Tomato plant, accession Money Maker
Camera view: vertical (180 deg); turntable rotation: 180 degrees
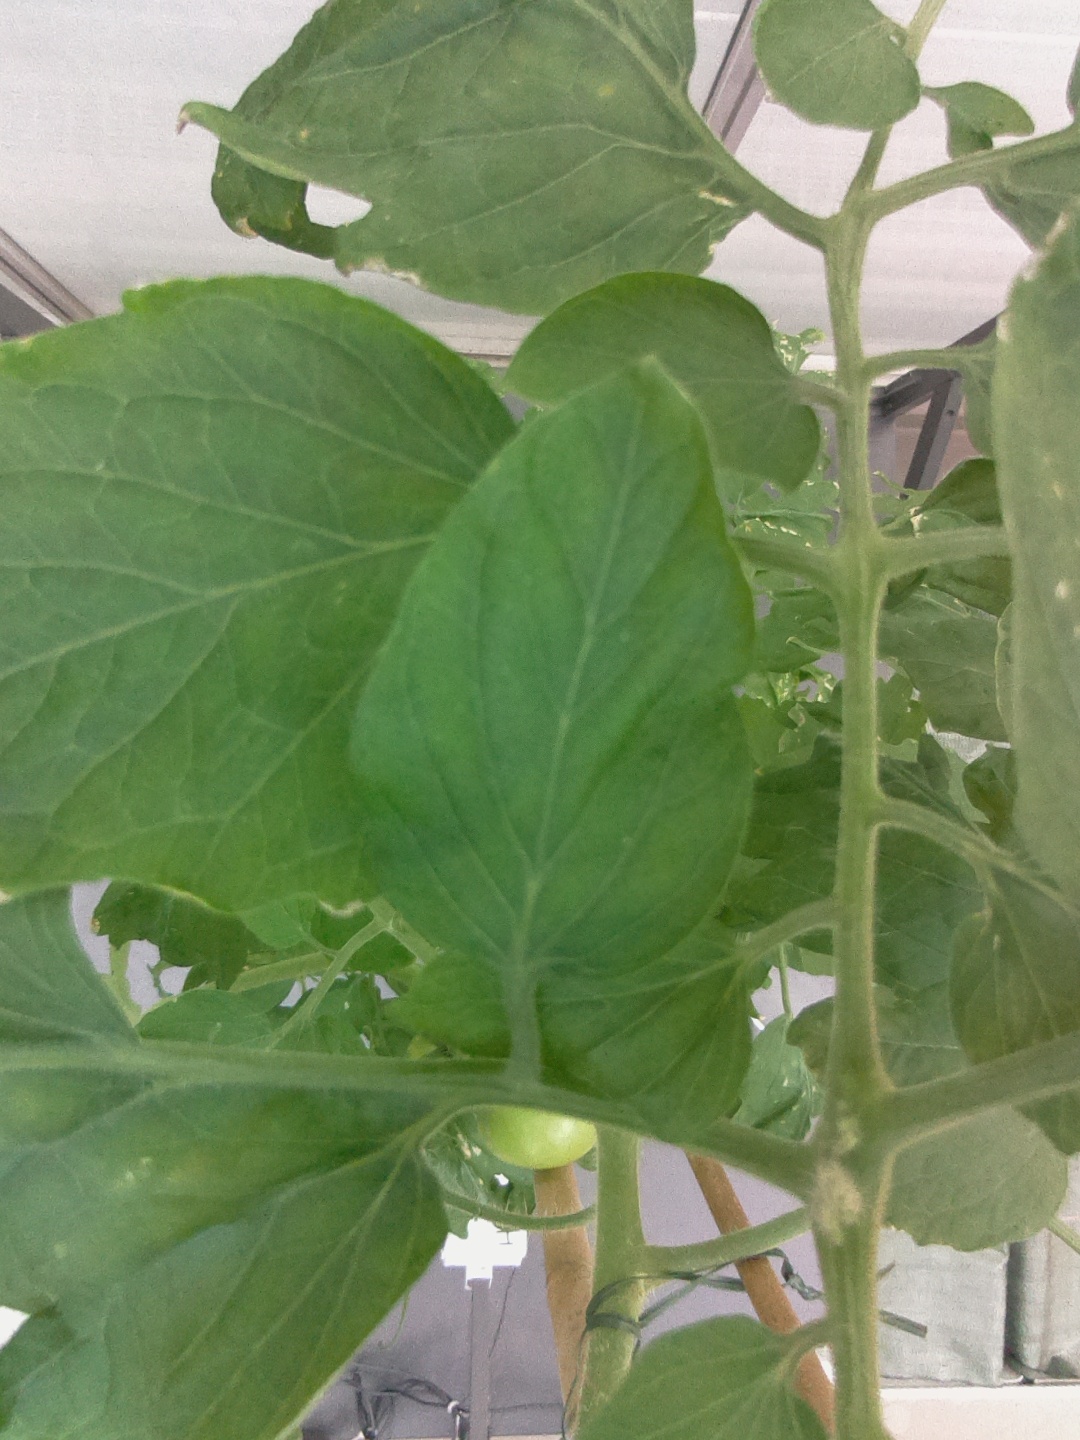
BBCH growth stage 73: 30%-40% of final fruit size